1975 Umbrian regional election

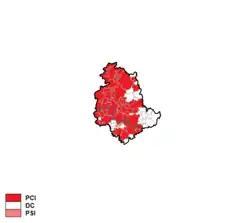
Largest party by municipality

The Italian Communist Party was by far the largest party, gaining almost twice the votes of Christian Democracy. After the election, Pietro Conti, the incumbent Communist President, continued to govern the Region at the head of a left-wing coalition with the Italian Socialist Party (Popular Democratic Front). In 1976 Conti was replaced by Germano Marri, a Communist too.